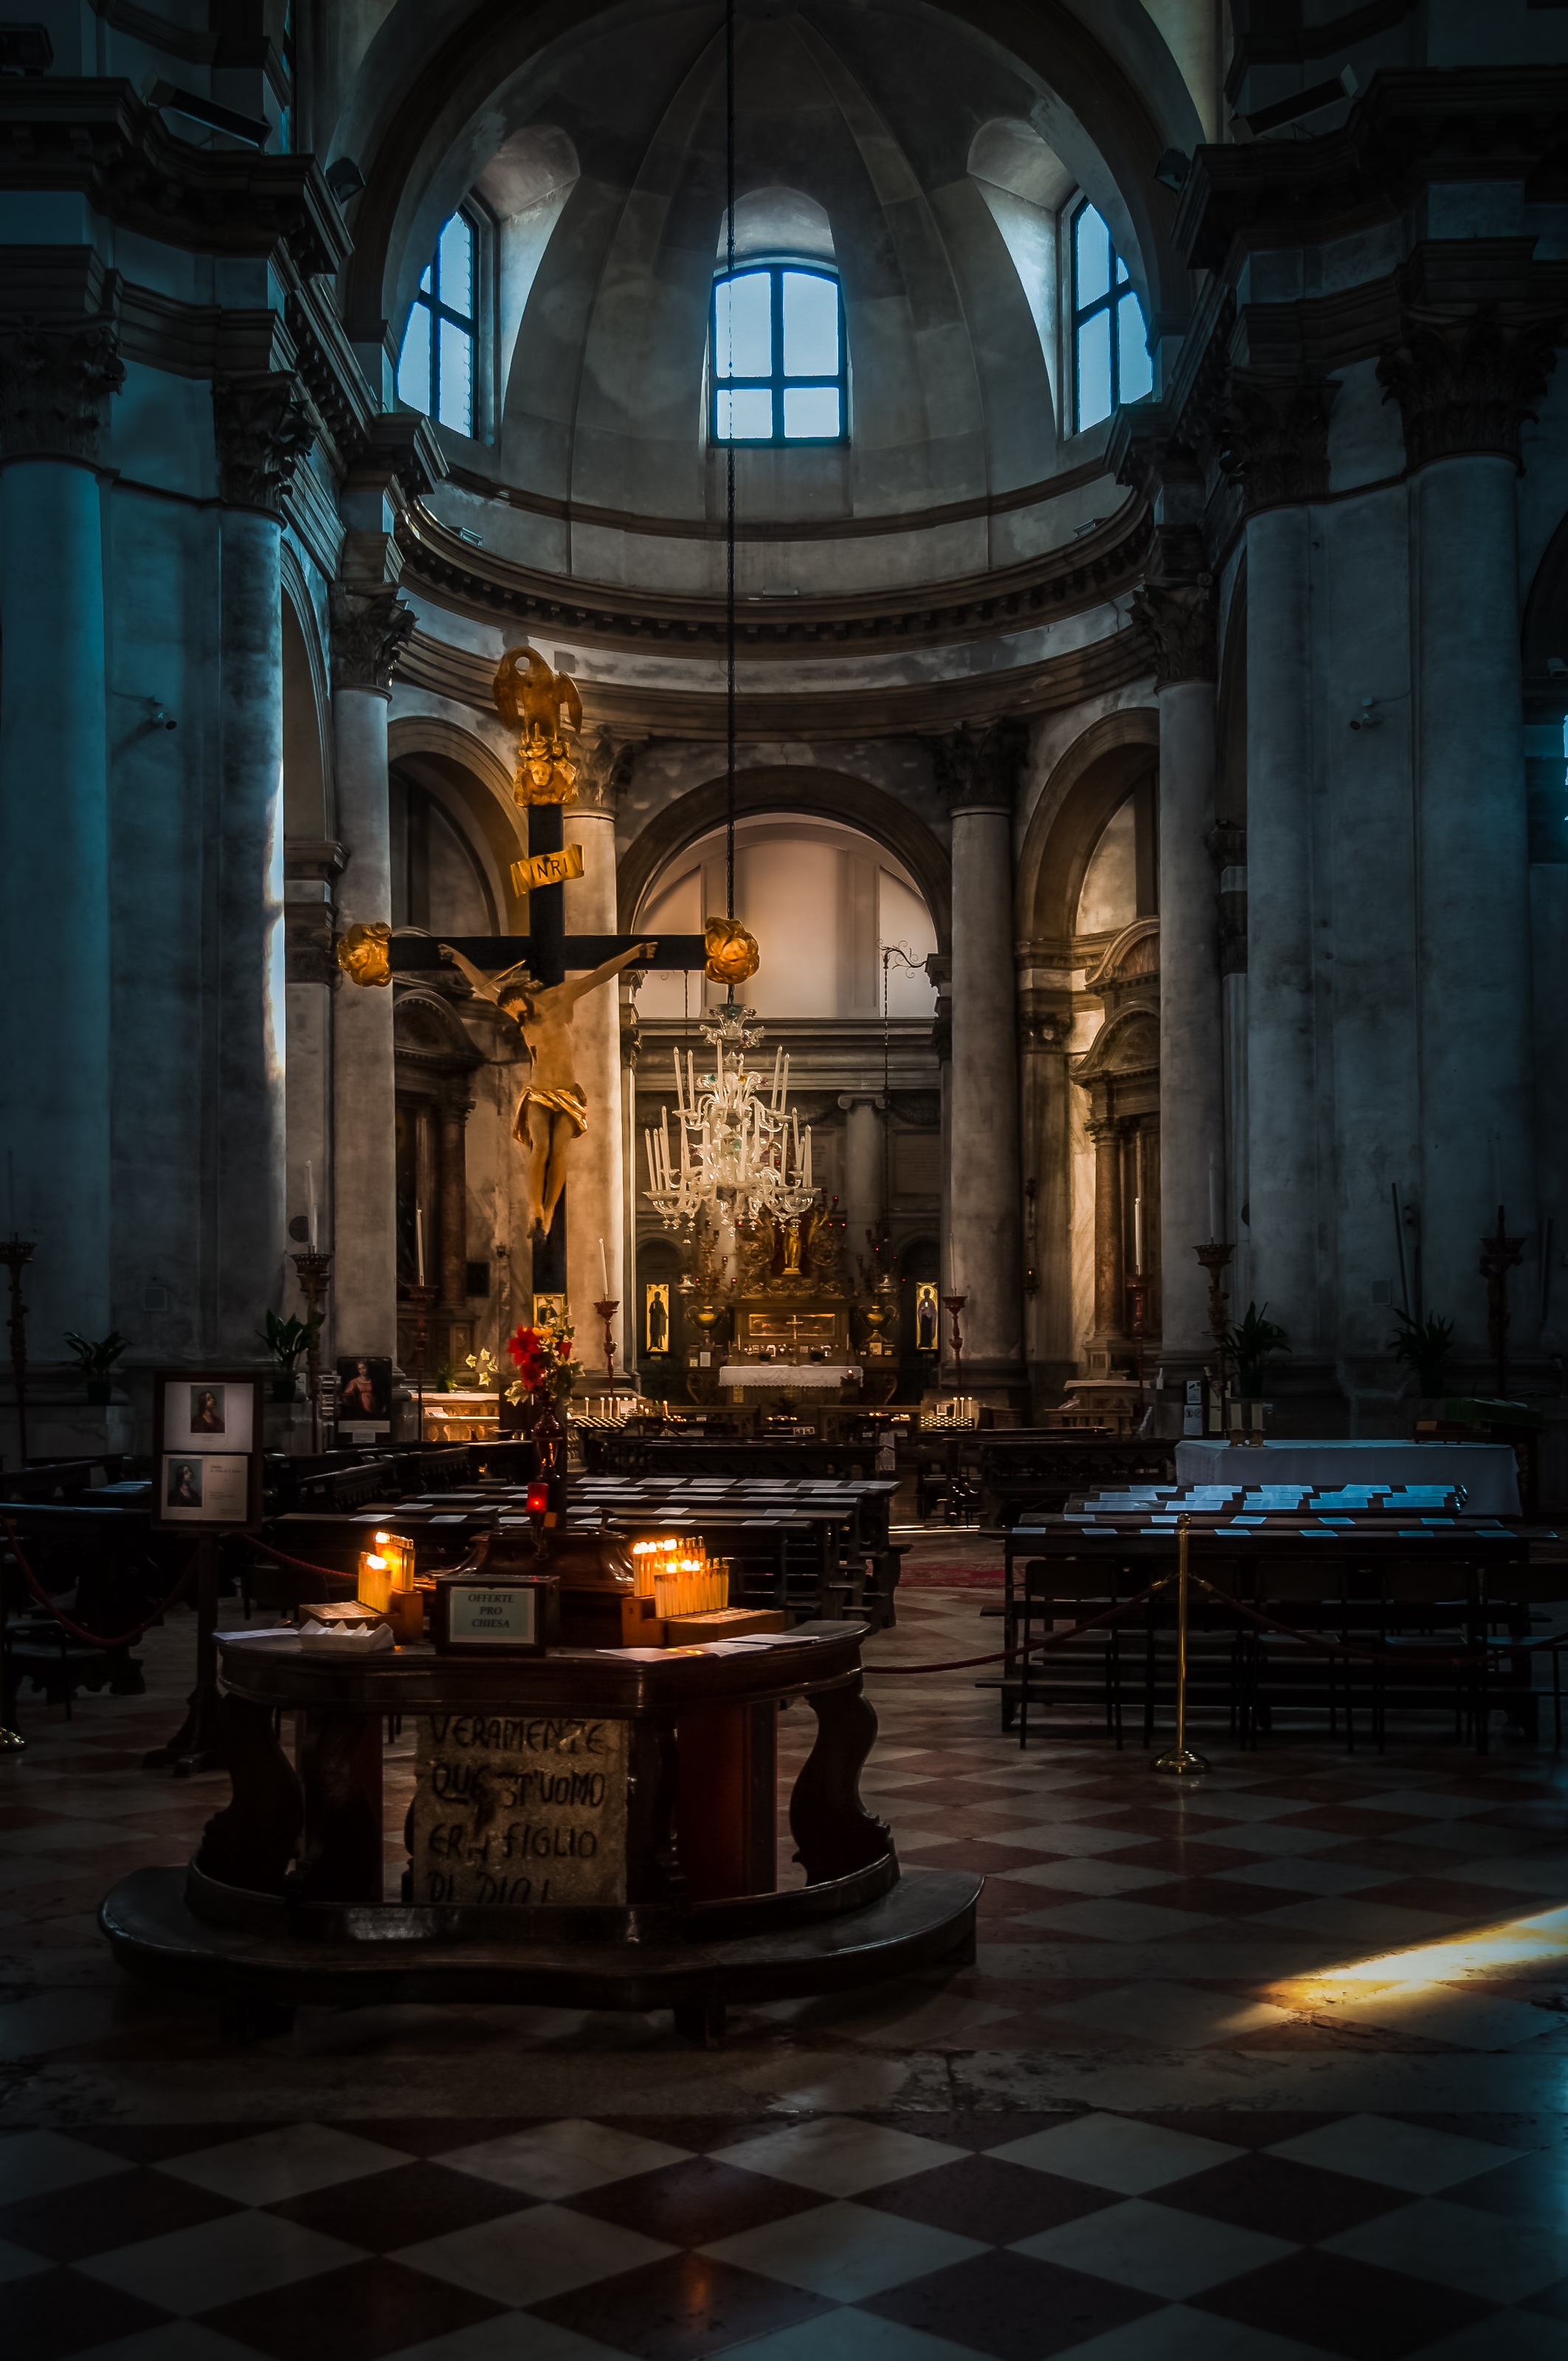
light, building, church, cathedral, chapel, place of worship, candles, faith, hope, prayer, basilica, screenshot